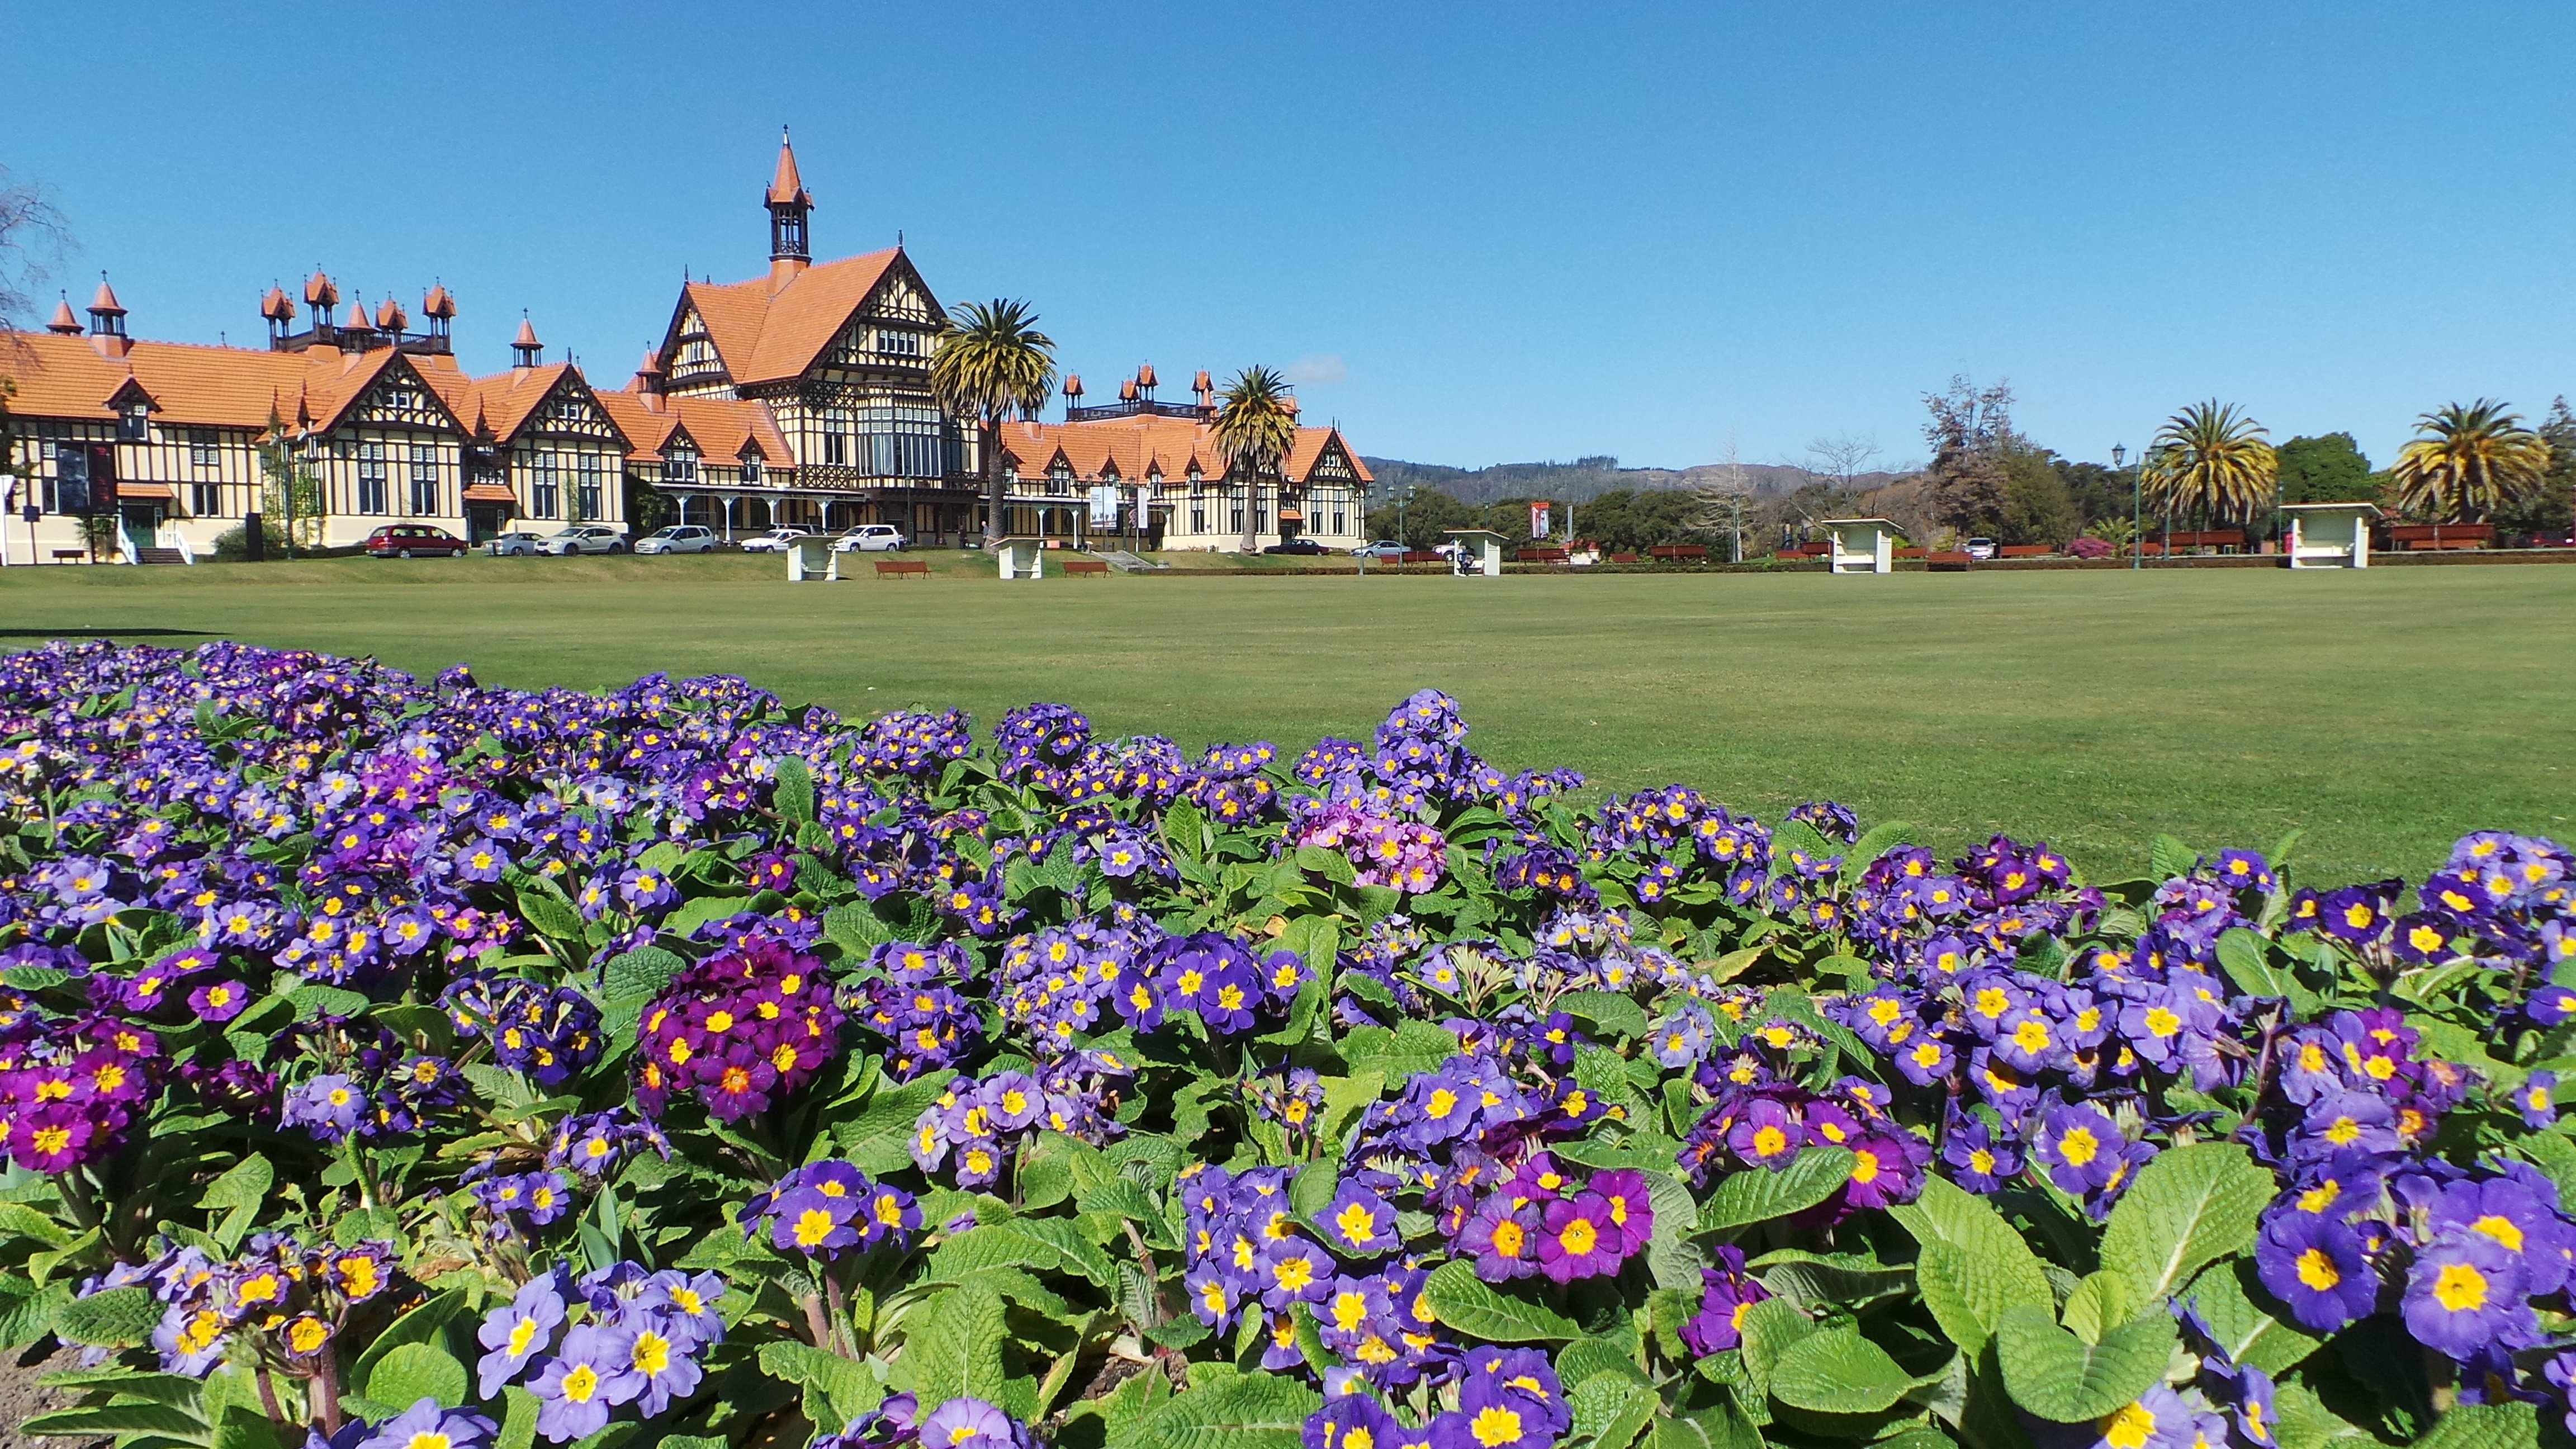
plant, field, lawn, meadow, flower, museum, park, garden, flora, wildflower, new zealand, nz, rotorua, flowering plant, government gardens, bath house, land plant